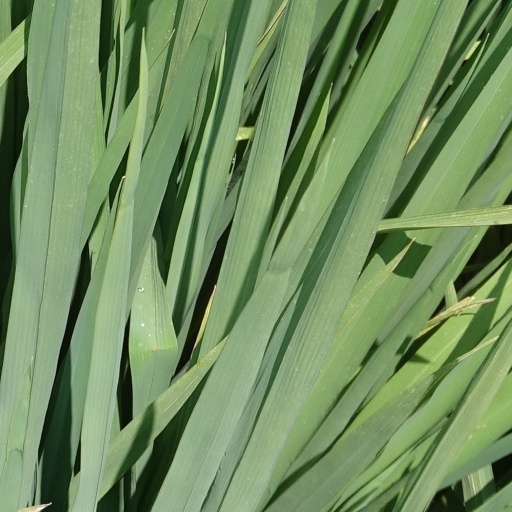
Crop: rice